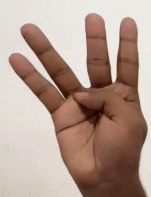
ASL sign: 4